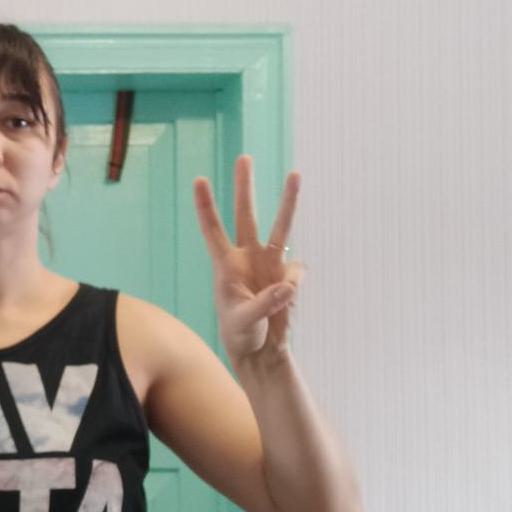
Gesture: three